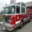
Label: truck